Superfruit (duo)

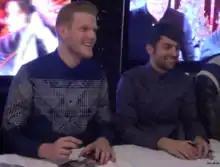

According to Grassi, he and Hoying were at IHOP and discussed how they wanted to individually start YouTube channels, but eventually decided to launch one together. According to Hoying, the name Superfruit "came from Mitch's random mind". The first Superfruit video was uploaded on August 13, 2013.